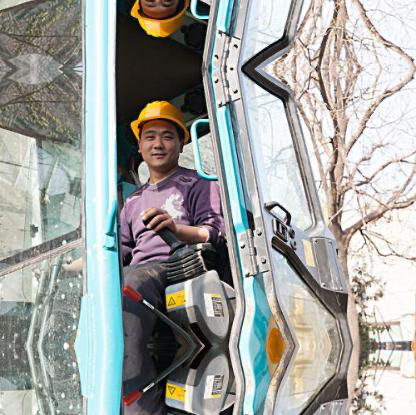
Objects in the image:
label: helmet
label: helmet